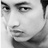
Emotion: sad